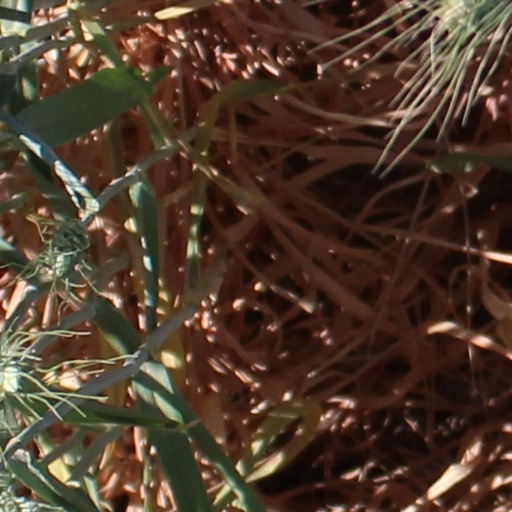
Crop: wheat